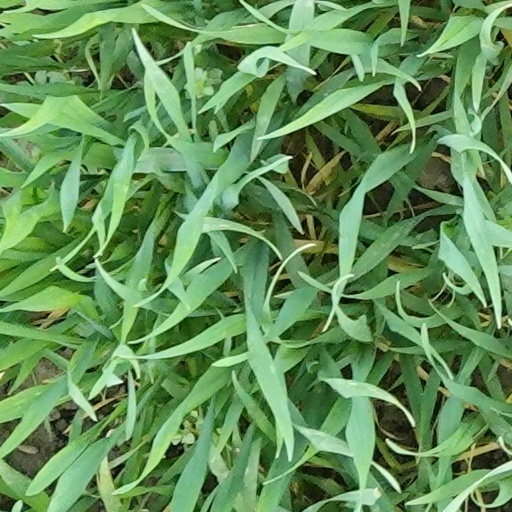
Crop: wheat